Sustainable fashion

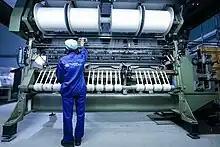

Cotton is a major source of apparel fiber. Cotton accounts for over 50% of all clothing produced worldwide. This makes cotton the most widely used clothing fiber. Up to 1 billion people worldwide depend on the cotton industry, including 100 million smallholder farmers. Cotton is one of the most chemical-intensive crops in the world, but growers in California have reduced their dependence on these chemicals. Conventionally grown cotton uses approximately 25% of the world's insecticides and more than 10% of the world's pesticides. For every pound of cotton harvested, a farmer uses up 1/3 lb of chemical, synthetic fertilizer.